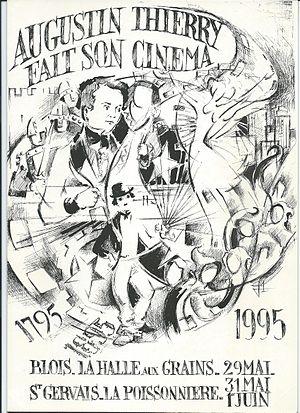
Affiche du spectacle ""Augustin fait son cinéma"" (comédie musicale) Collège-lycée Augustin-Thierry 1995"
L’histoire de la cité scolaire Augustin-Thierry commence avec la création, par lettre patente, d'un collège royal à Blois par Henri III en 1581 et continue jusqu'à nos jours, malgré plusieurs interruptions et changements de locaux.